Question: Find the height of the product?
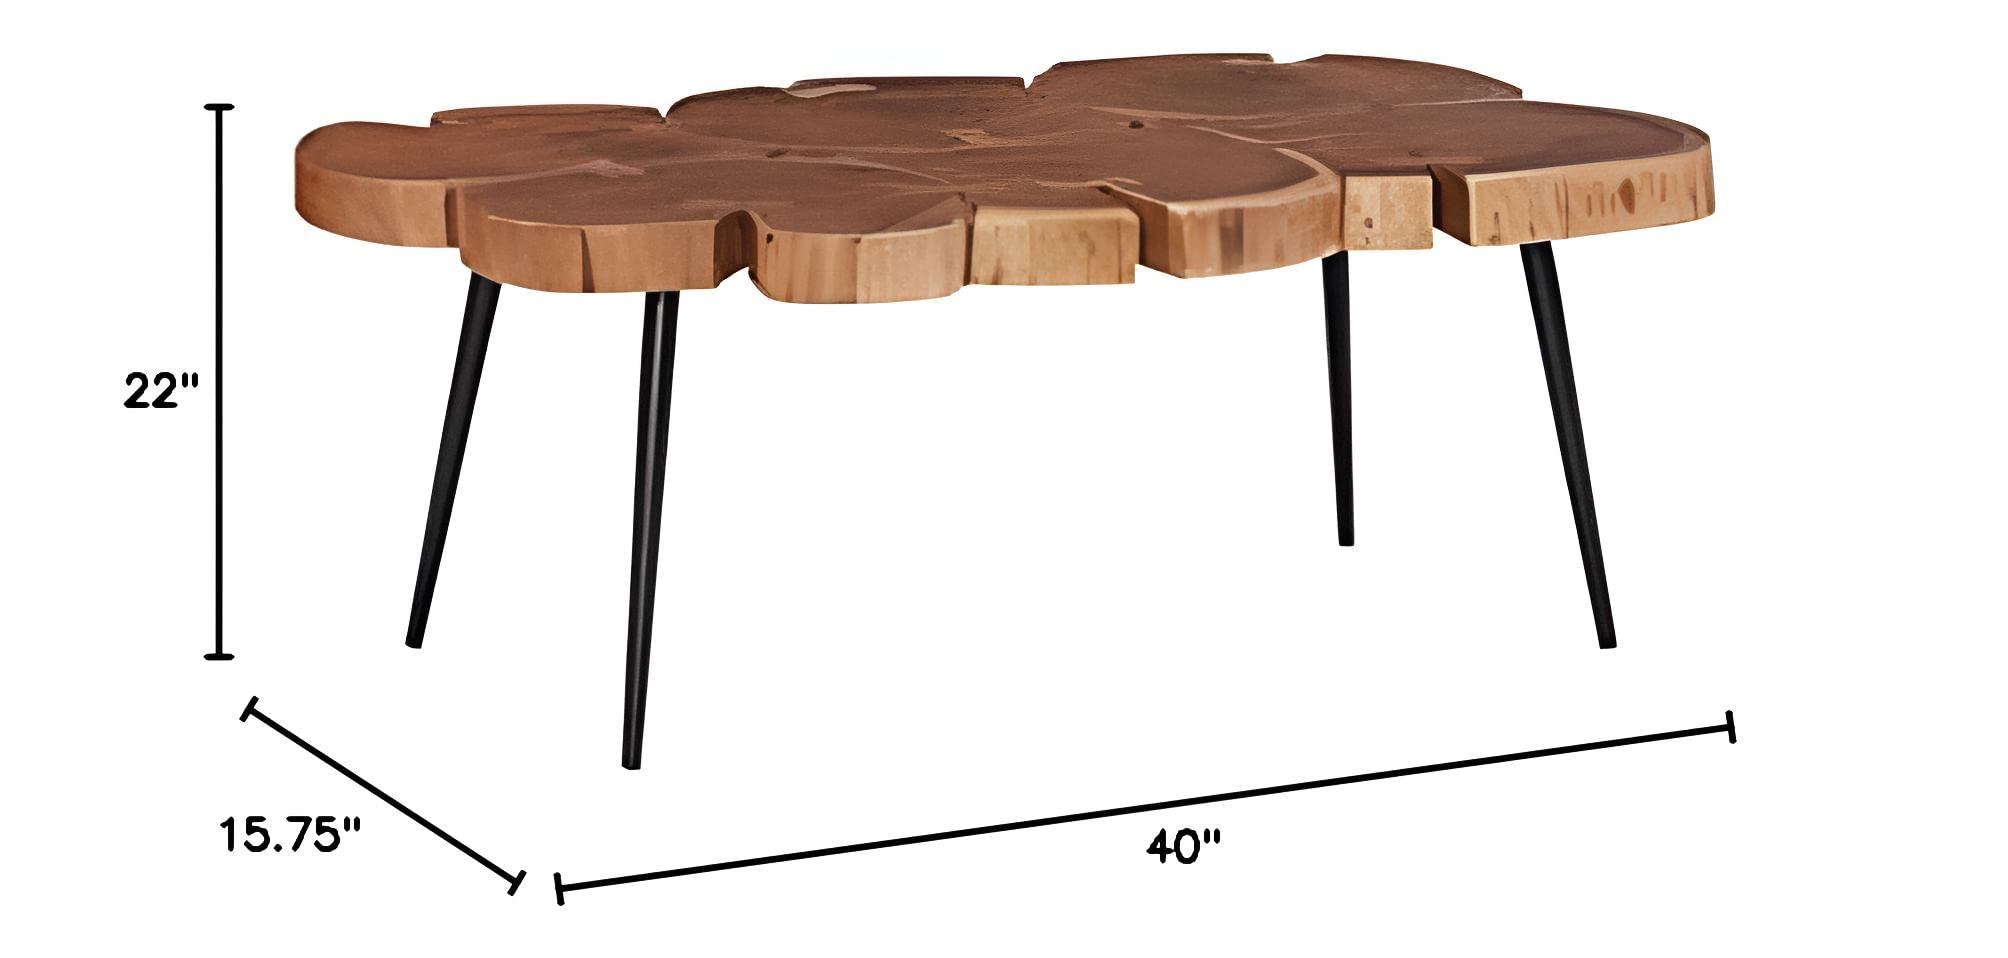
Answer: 22.0 inch